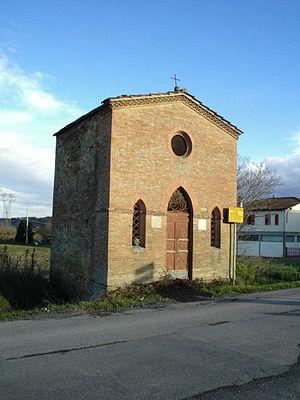
Le Tabernacle de la Madonna della Tosse, est un édifice religieux catholique qui est situé à Castelfiorentino, province de Florence, diocèse de Volterra, sur la route qui mène à la frazione de Castelnuovo d'Elsa.